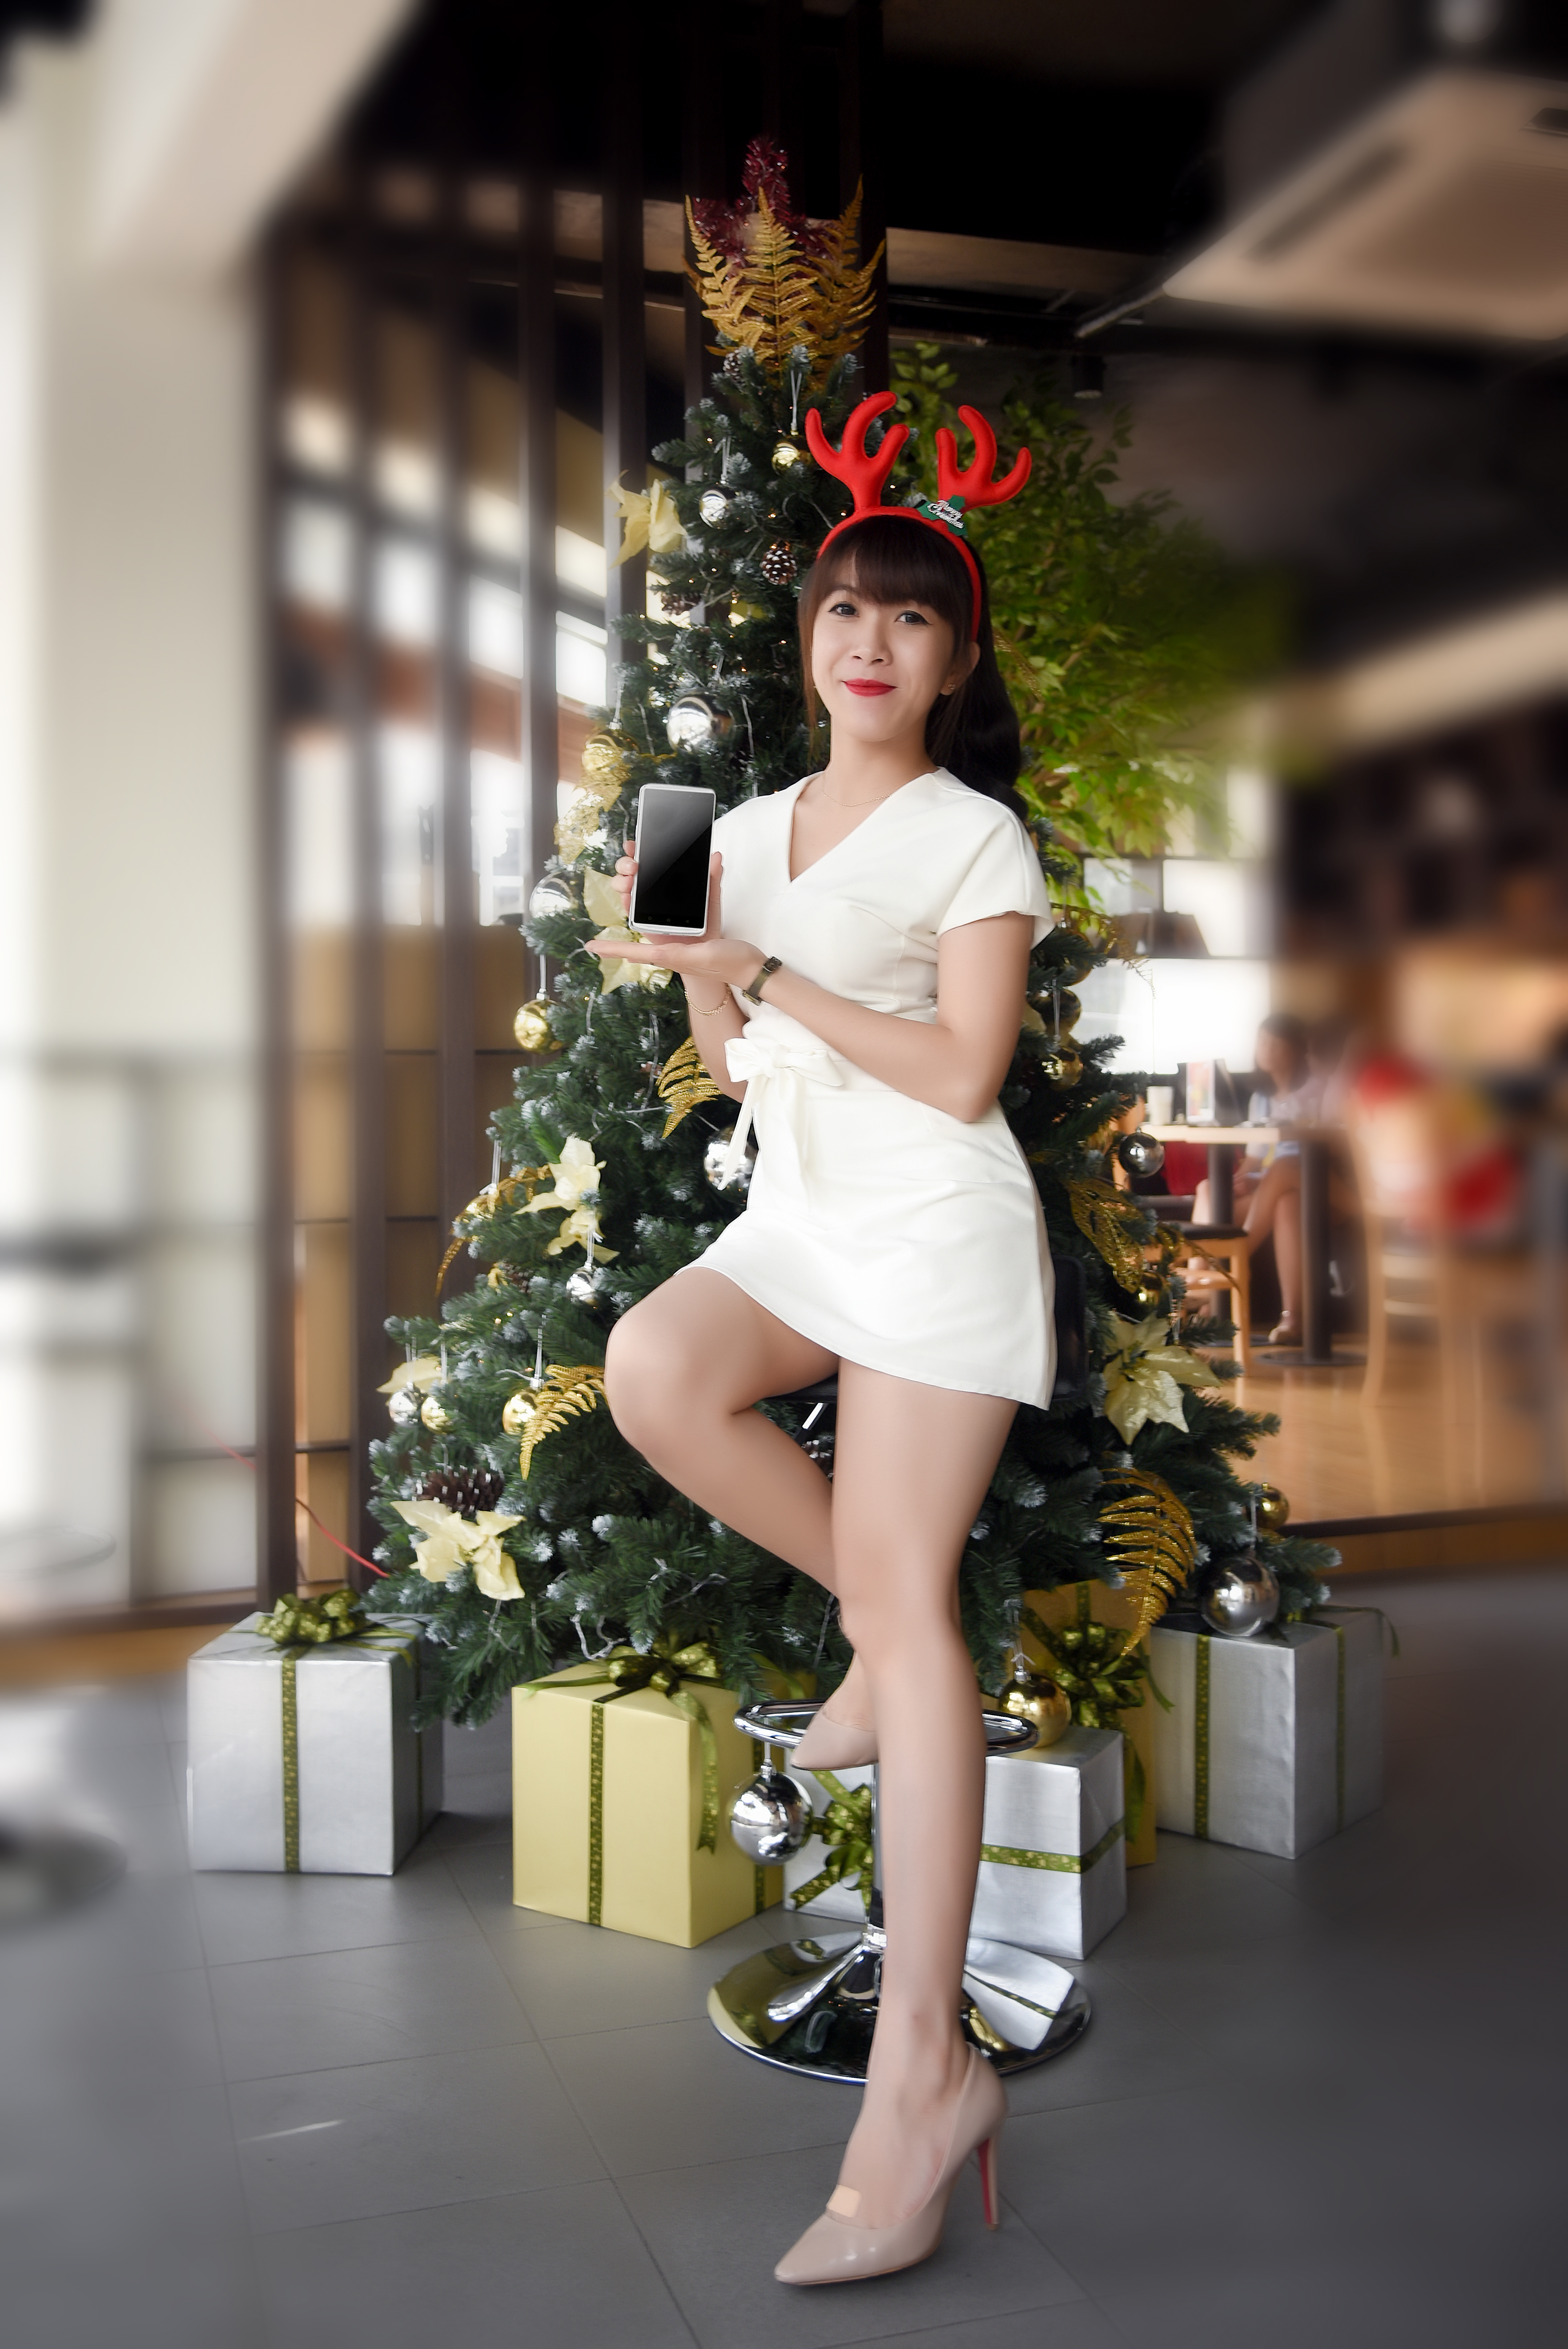
woman, flower, model, spring, fashion, clothing, lady, bride, dress, beauty, costume, photo shoot, fashion show